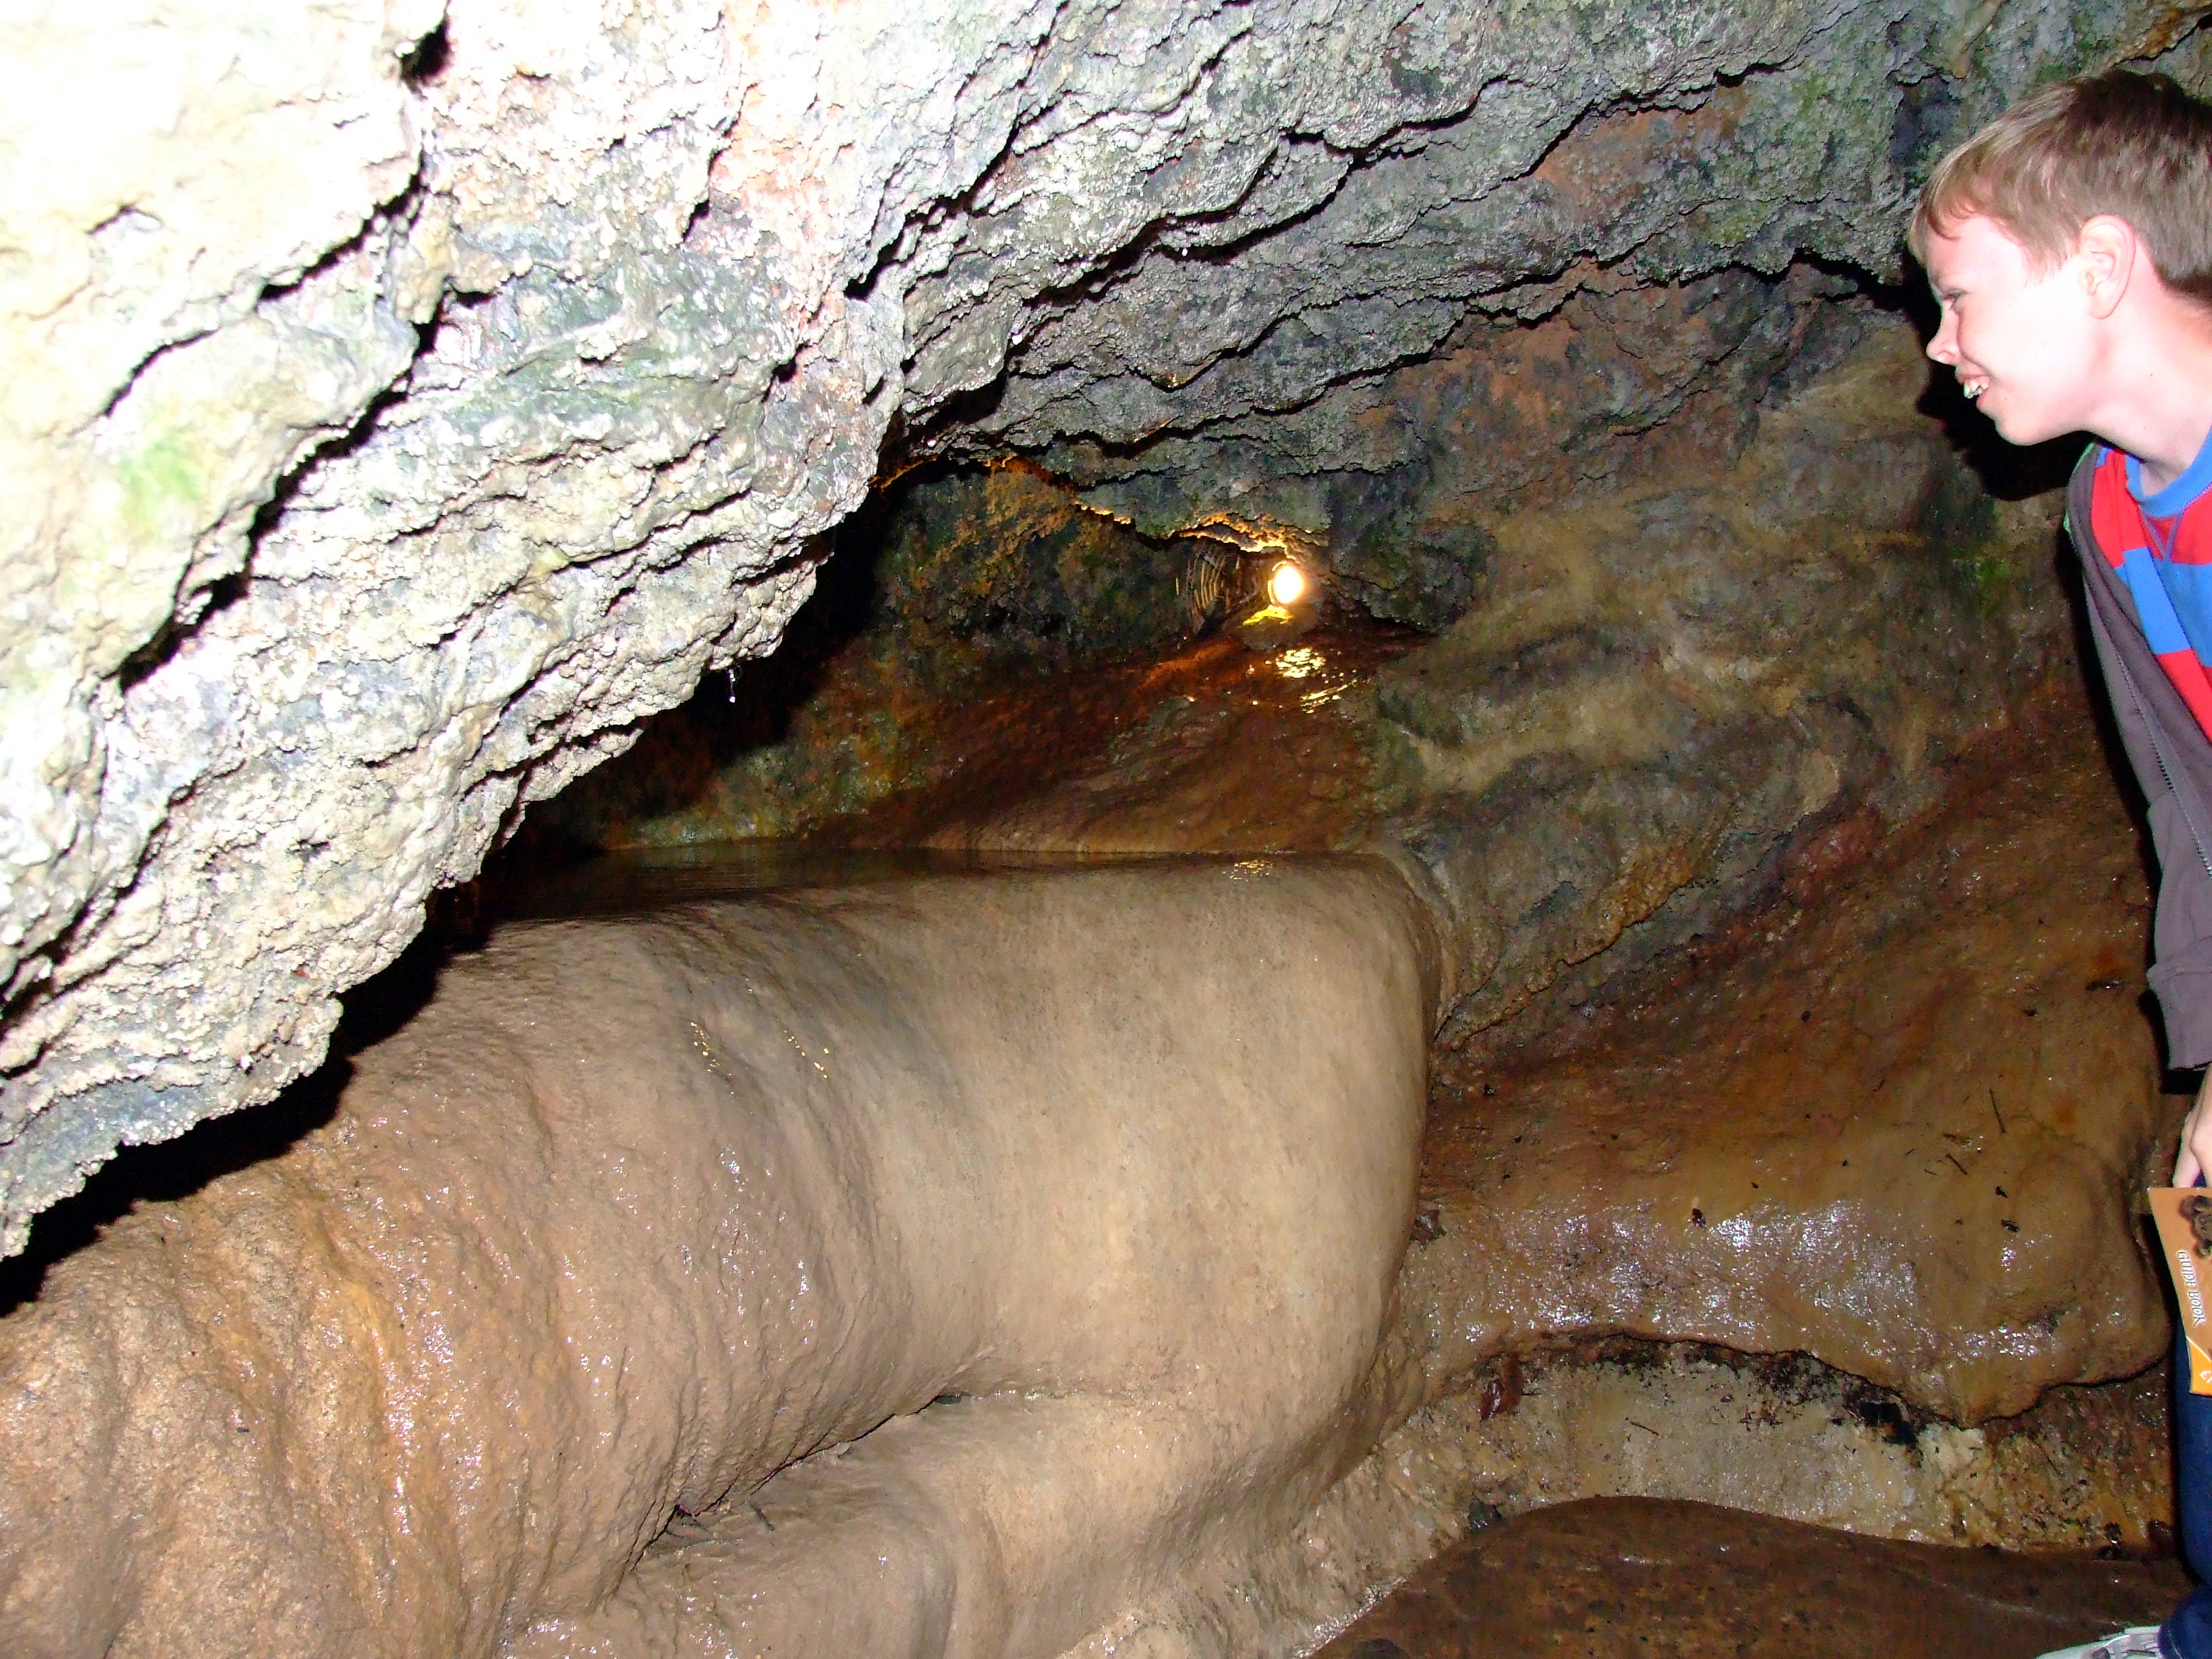
formation, cave, geology, caving, stalagmite, landform, geographical feature, pit cave, speleothem